Pedal Pusher

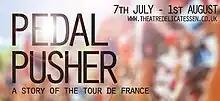

Pedal Pusher is a play written by the English director and playwright, Roland Smith. "Pedal Pusher" revolves around the Tour de France in the late 1990s and early 2000s. It was developed from dialogue gleaned from interviews, biographies and archive footage. It premiered at London's Cavendish Gate Theatre in July 2009, starring Tom Daplyn, Josh Cass, Alexander Guiney and Graham O'Mara, directed by Roland Smith and produced by Theatre Delicatessen.